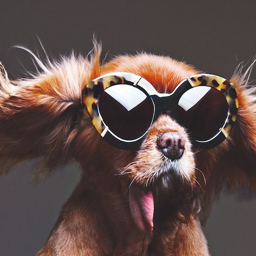
tv character makes the case for dogs in sunglasses